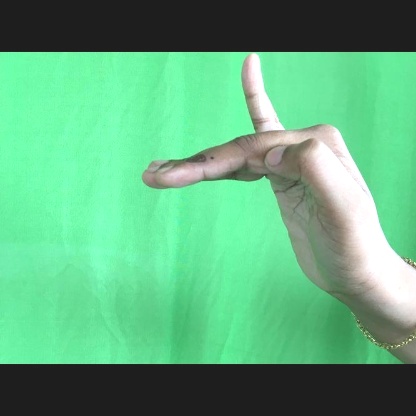
Mudra: Hamsapaksha